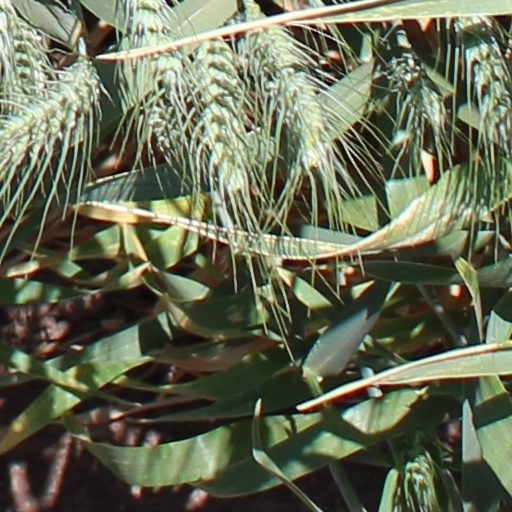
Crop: wheat